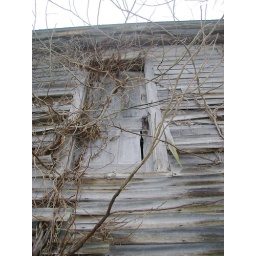
Second floor door covered by vines for safety reasons. Part of the Davis #205 Details and texture exhibit.